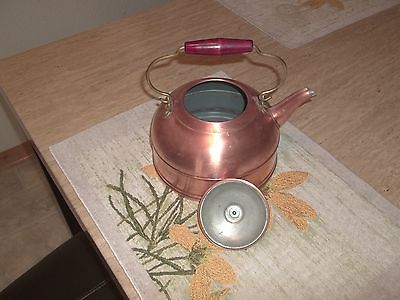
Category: kettle